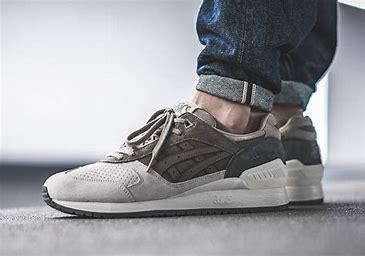
Brand: Asics
Model: Gel Respector